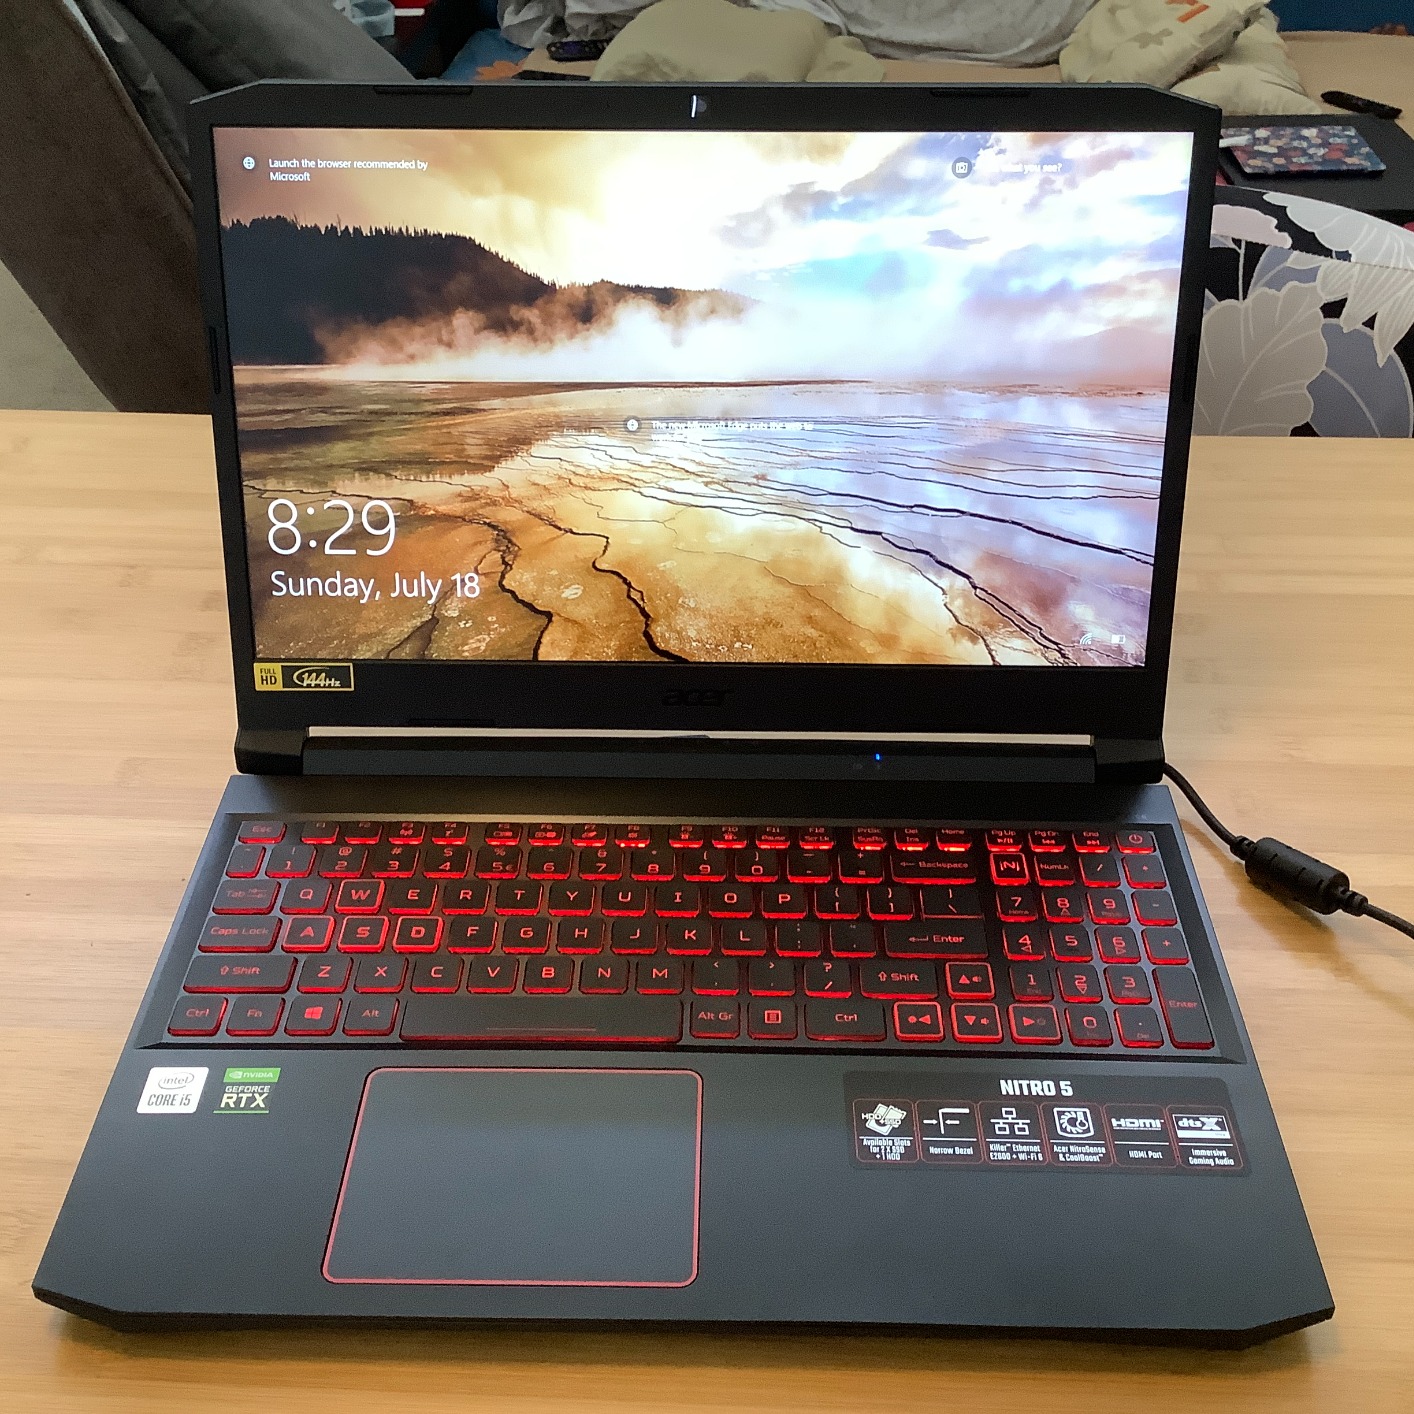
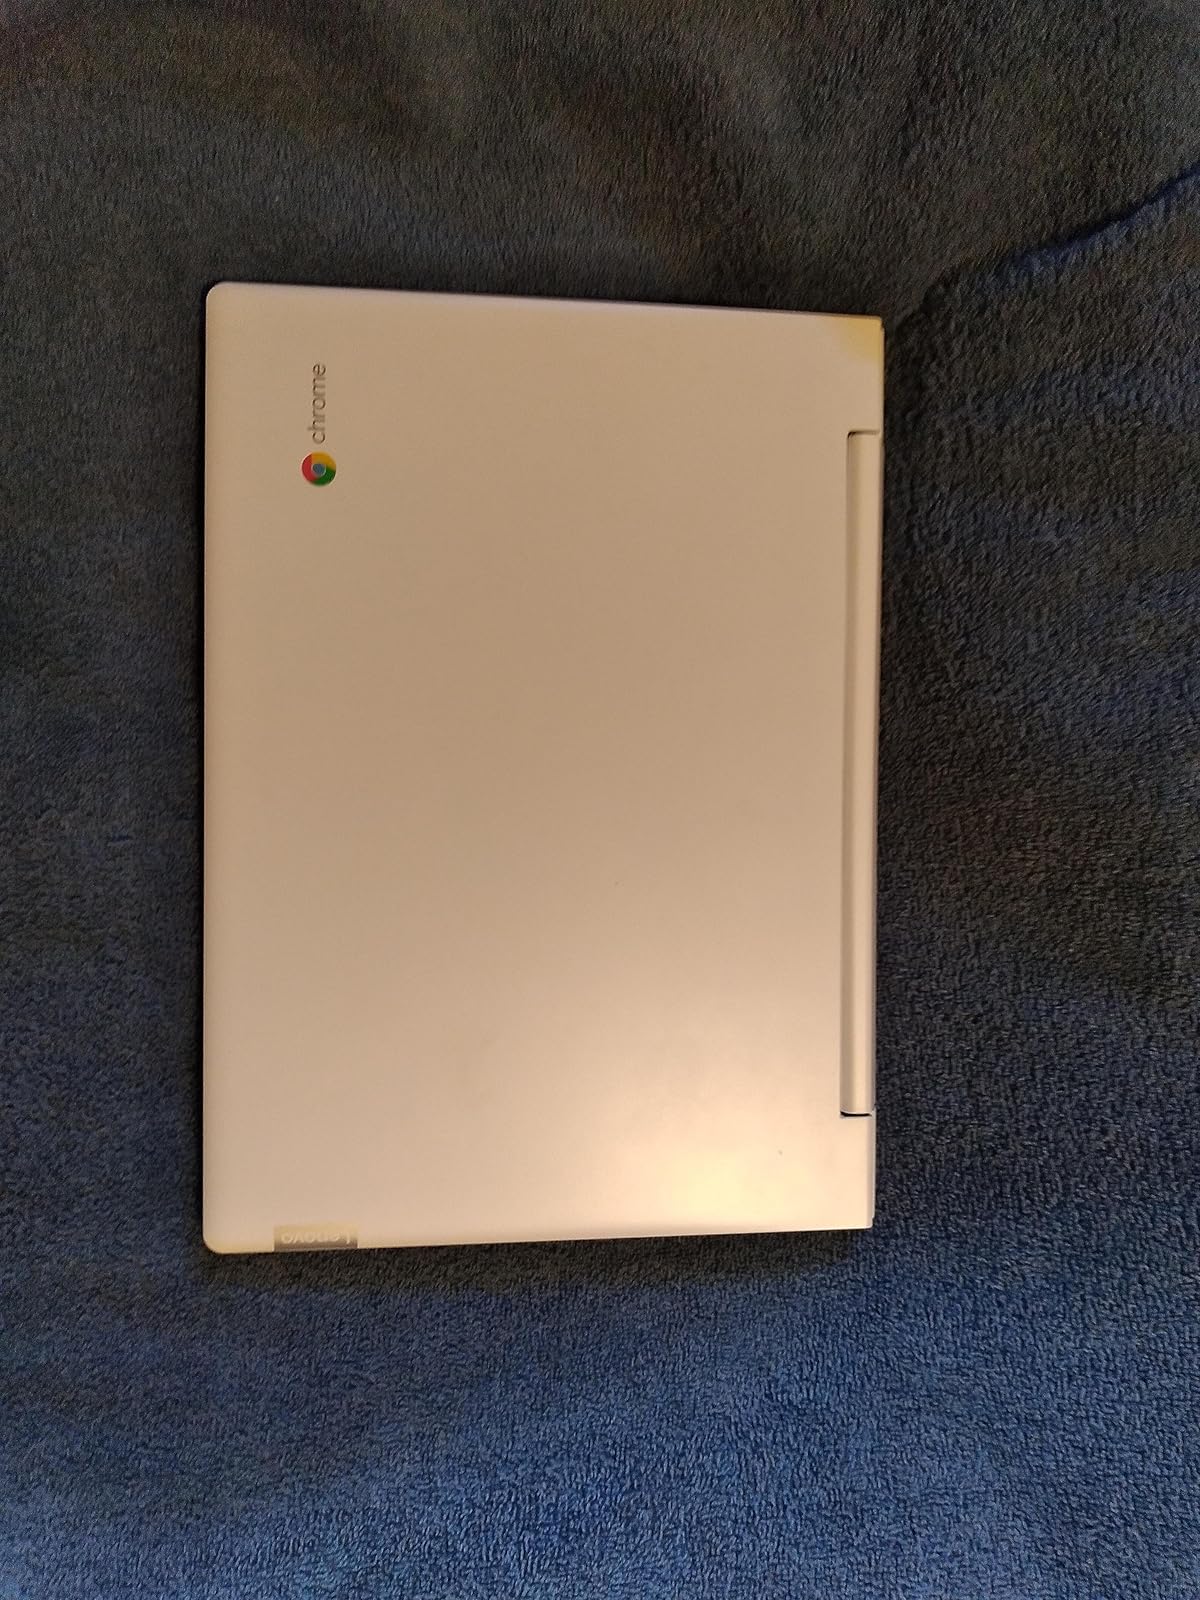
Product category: laptop
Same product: no